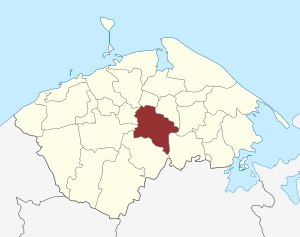
Skamby Sogn
Sognets placering
Skamby Sogn er et sogn i Bogense Provsti. Sognet ligger i Nordfyns Kommune. Indtil kommunalreformen i 2007 lå det i Søndersø Kommune og indtil kommunalreformen i 1970 lå det i Skam Herred. I Skamby Sogn ligger Skamby Kirke.